Wolf Alice

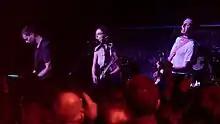
Wolf Alice in 2017

In June 2017, Wolf Alice released the lead single "Yuk Foo" off their second studio album, "Visions of a Life". They released three more singles, "Don't Delete the Kisses", "Beautifully Unconventional", and "Heavenward", before the release of their album on 28 September. In 2018, they also released "Formidable Cool", "Sadboy" and "Space & Time" as singles from the album.